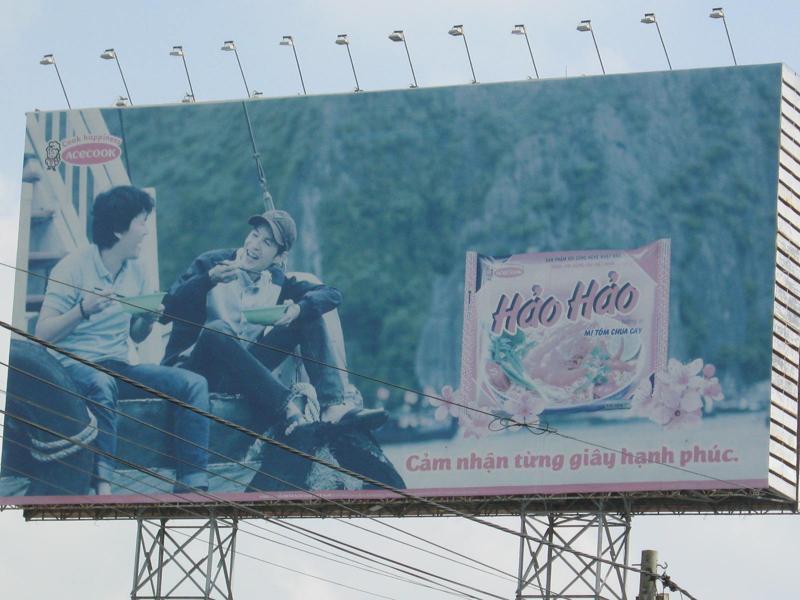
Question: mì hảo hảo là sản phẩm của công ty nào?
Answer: của công ty acecook